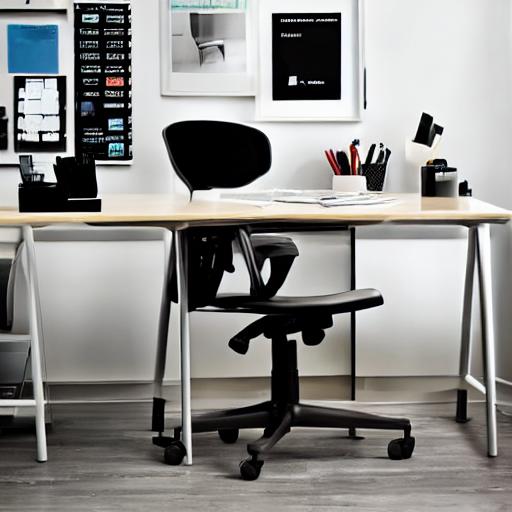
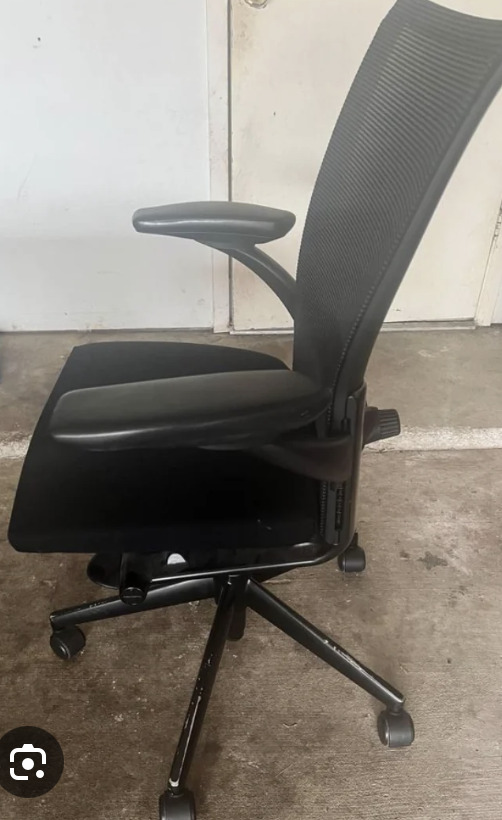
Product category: items_chair
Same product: no